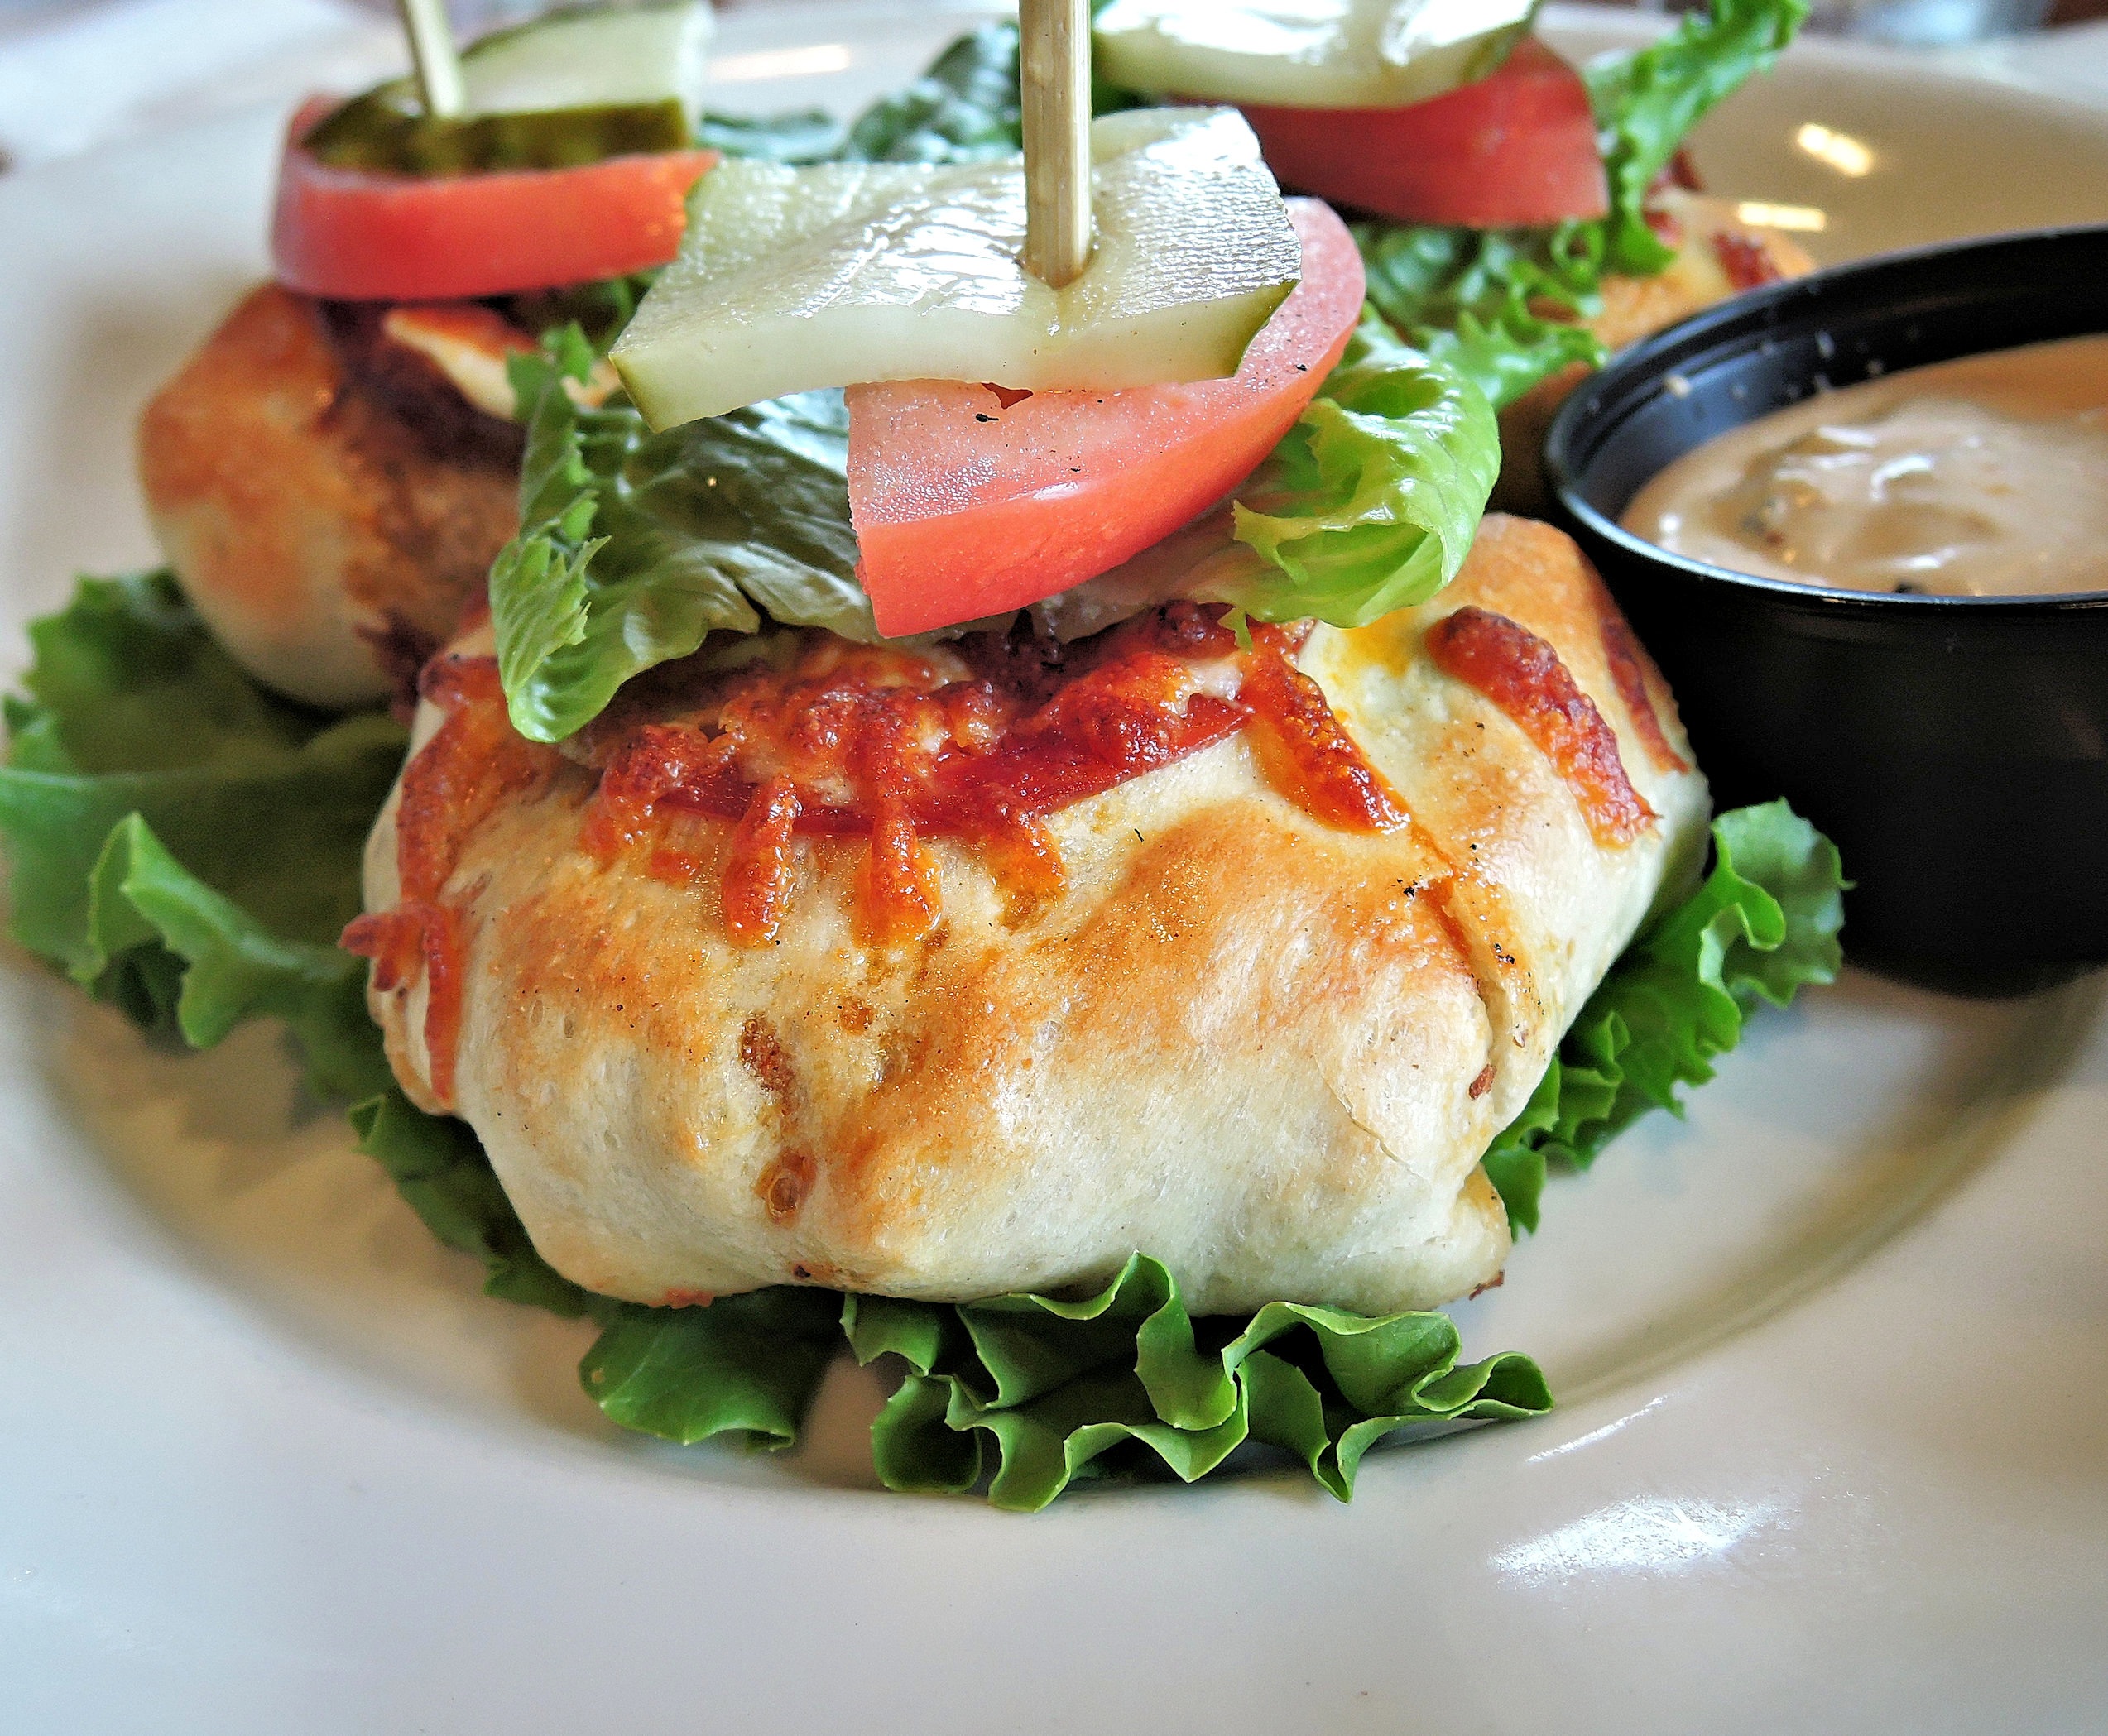
dish, meal, food, produce, fish, breakfast, meat, cuisine, cheese, baked, pepperoni, bread dough, hors d oeuvre, veggie burger, pizza burger